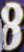
Number: 8